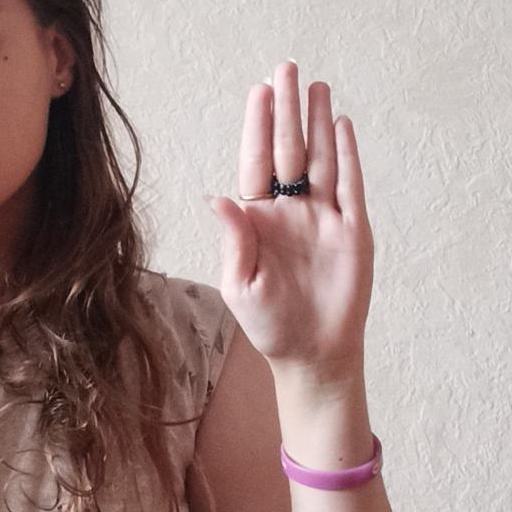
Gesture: stop